Shawnee Sun

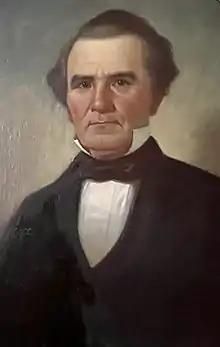
Reverend Johnston Lykins was the editor, and an author, of "Shawnee Sun".

Jotham Meeker was a Baptist missionary from Cincinnati, Ohio, where he had been trained as a printer. Having served at multiple western frontier missions including Carey Mission, he bought a printing press in Cincinnati for . Fluent in the closely related languages of the Pottawatomi, Ottawa, and Chippewa tribes, he devised an orthographic script using English alphabet characters to phonetically sound like tribal languages and quickly teach them to tribal children. In 1833, he moved to the eastern part of Indian Territory which since became Kansas. The Shawnee had been recently removed to Indian Territory by the Indian Removal Act of 1830, and the mission attempted to convert the tribe to Christianity. He transcribed the Algonquian languages (specifically the Shawnee language), using the English alphabet to represent Shawnee phonemes, unlike the Cherokee syllabary of Sequoyah. Though their motivations are not clear, many Shawnee aided Meeker in his transcription work.